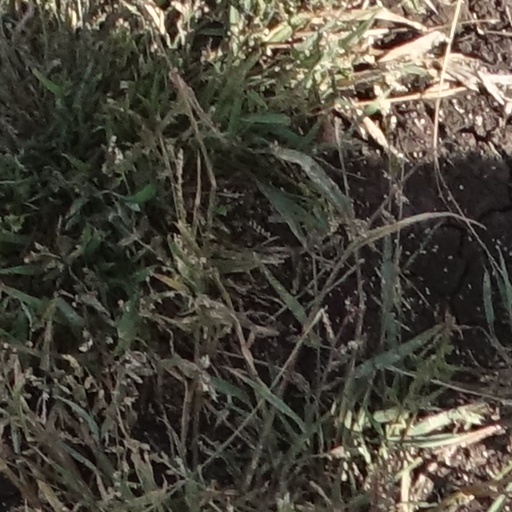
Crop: sorghum